Flathead Indian Reservation

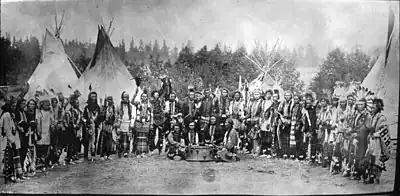
Salish men near tipis (1903, Flathead Reservation, Montana)

Although the Flathead opposed such European-style allotments and farming, the US Congress passed the 1904 Flathead Allotment Act. Construction of the Flathead Indian Irrigation Project using the Mission Mountains as the water source was also authorized by Congress. Thousands of acres on the reservation were reserved for town sites, schools and the National Bison Range. The Flathead were given first choice of either of land per household.